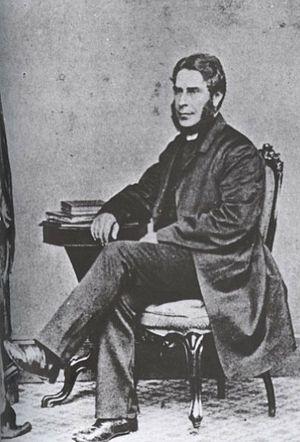
Arthus Bell Nicholls à l'époque de son mariage en 1854
Arthur Bell Nicholls est le vicaire du révérend Patrick Brontë, le père de la célèbre famille littéraire des Brontë, qui donne plusieurs des plus grands écrivains de la Grande-Bretagne au XIXᵉ siècle.
La famille Brontë [ˈbɹɒnteɪ] est une famille littéraire britannique du XIXᵉ siècle, dont la notoriété, qui s'étend à tous ses membres, est essentiellement due aux trois sœurs, poétesses et romancières, Charlotte, Emily et Anne. Elles publient des poèmes, puis des romans, d'abord sous des pseudonymes masculins. Leurs romans attirent immédiatement l'attention, pas toujours bienveillante, pour leur originalité et la passion qu'ils manifestent. Seul Jane Eyre, de Charlotte, connaît aussitôt le succès. Mais Wuthering Heights d'Emily, The Tenant of Wildfell Hall d'Anne et Villette de Charlotte sont admis plus tard parmi les grandes œuvres de la littérature.